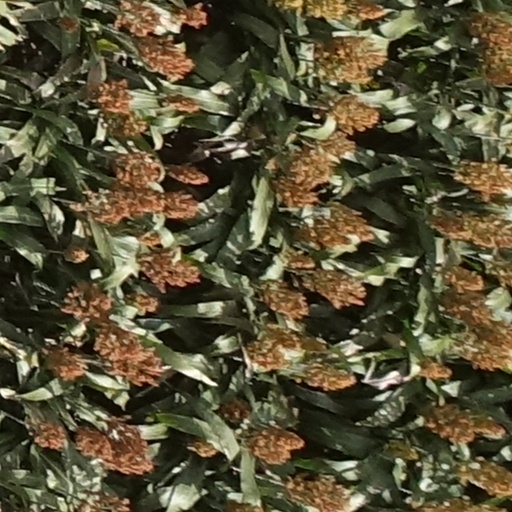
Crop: sorghum